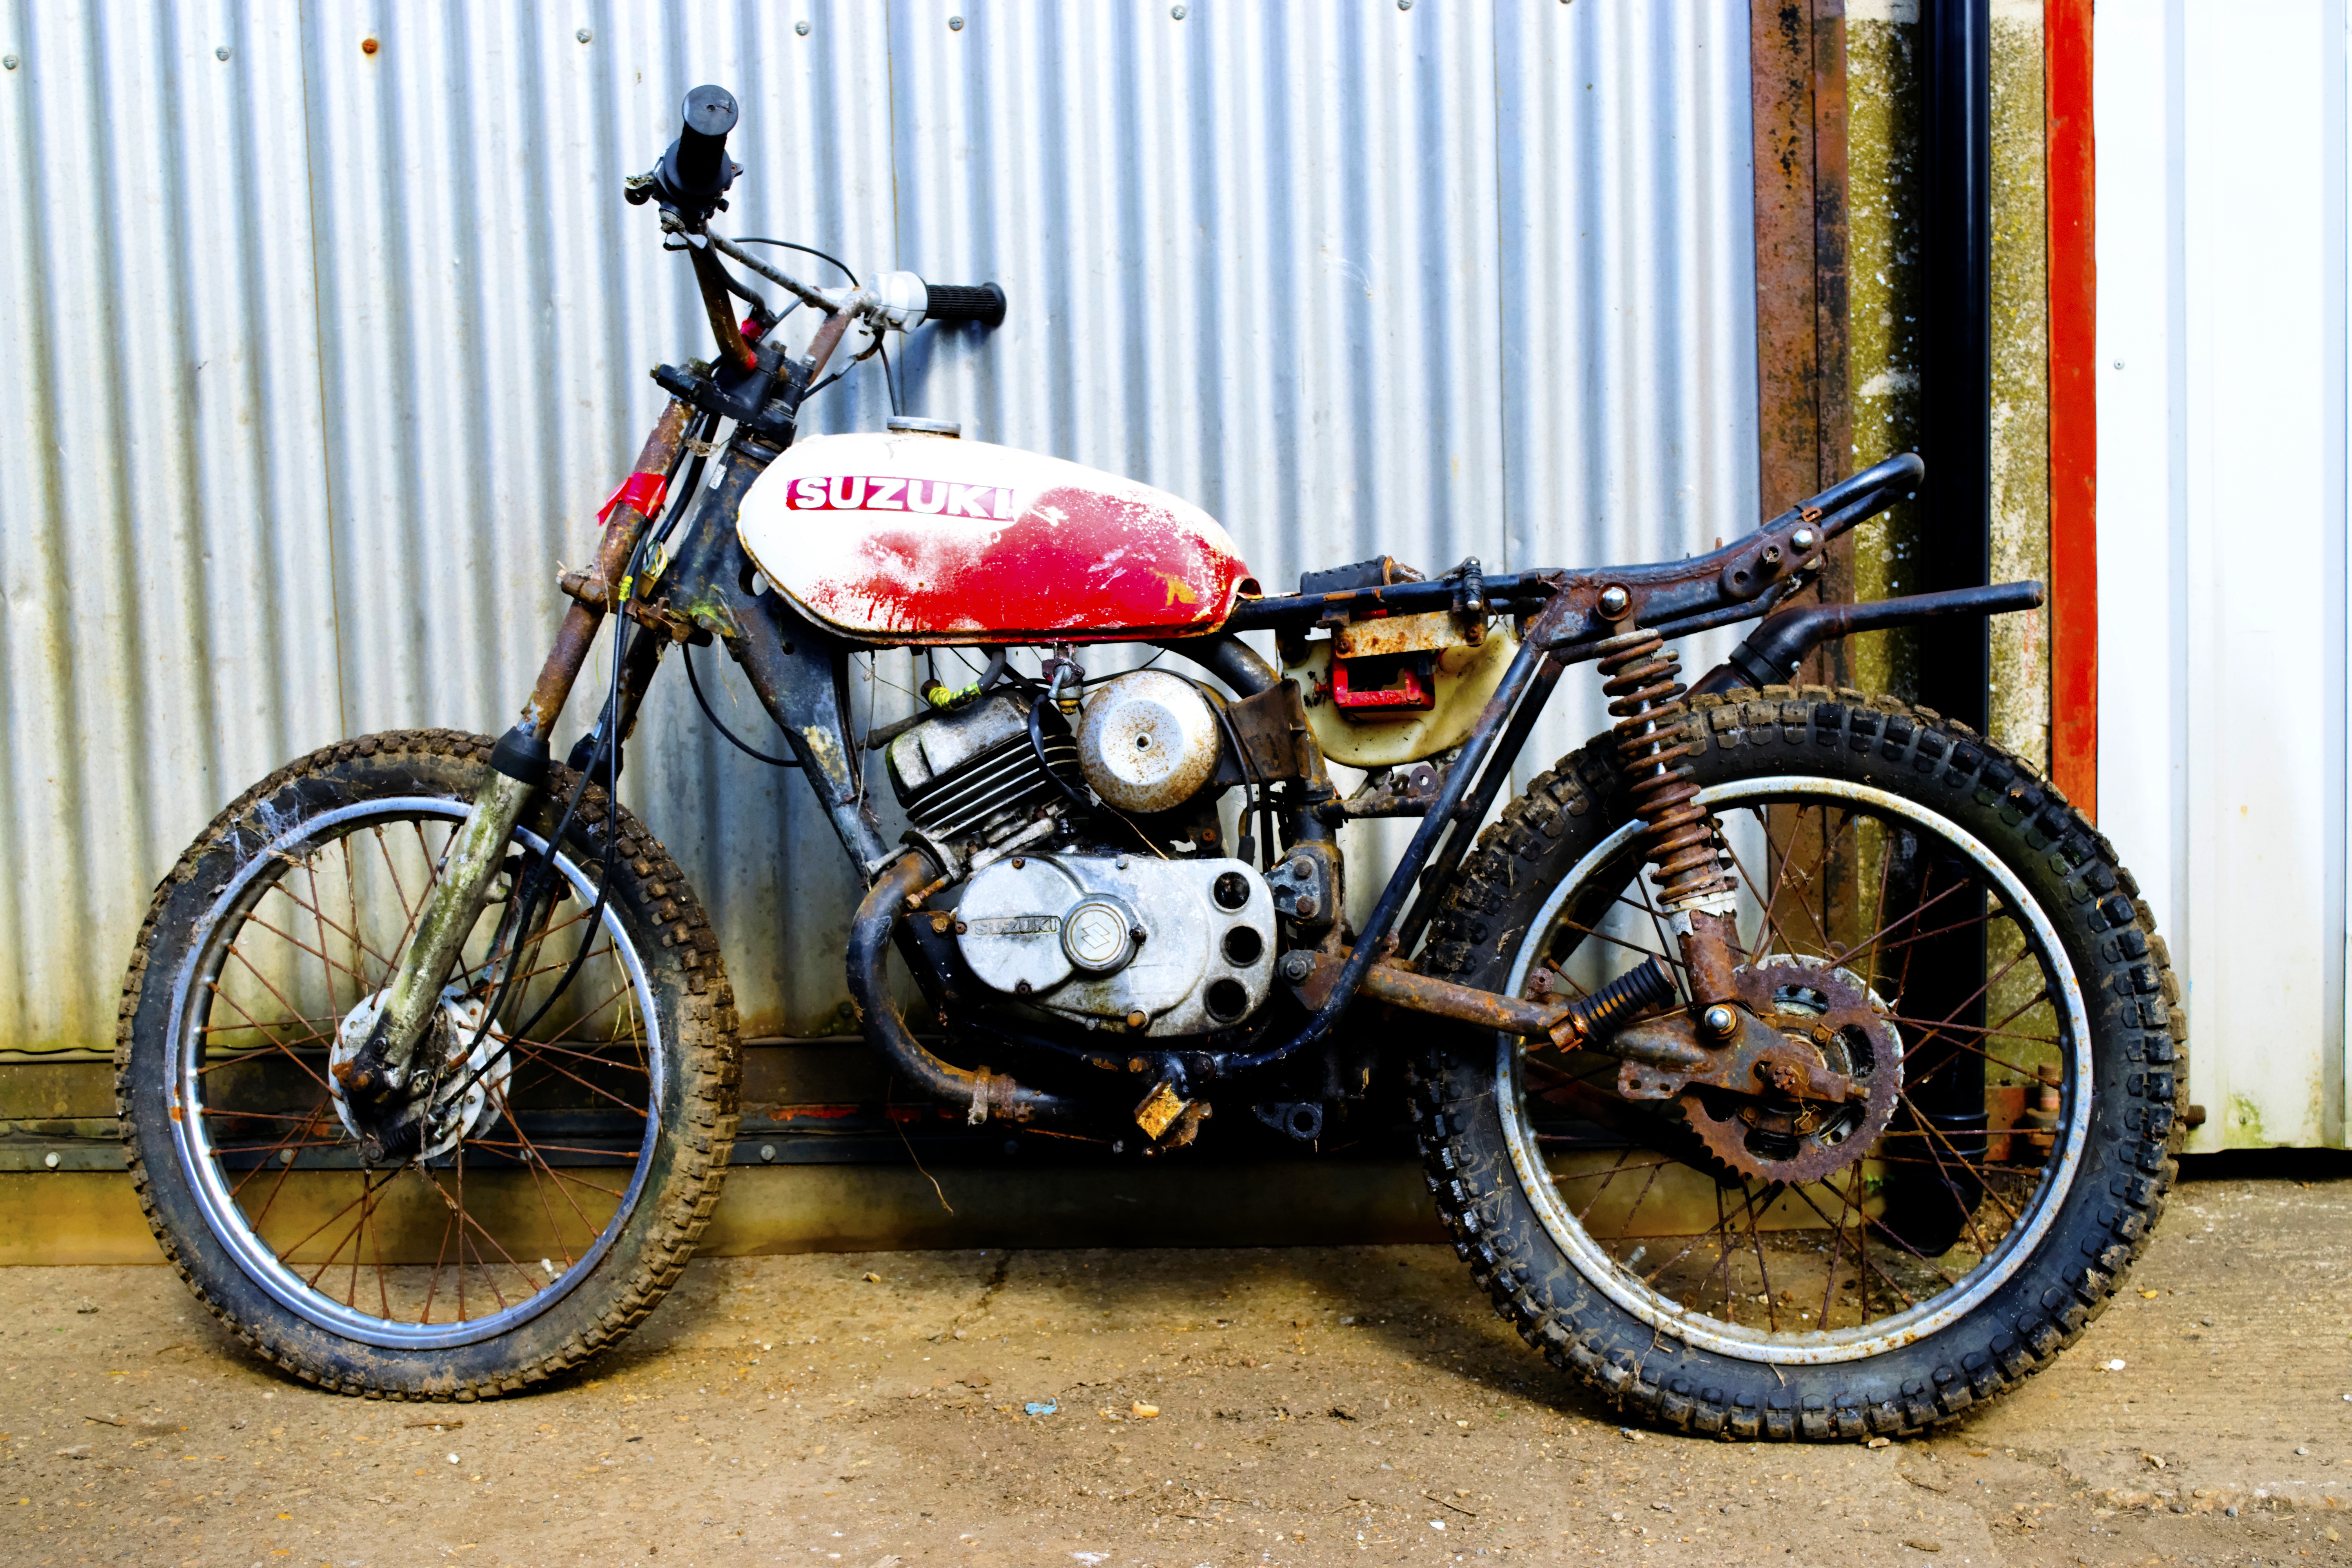
car, wheel, old, bicycle, workshop, travel, repair, vehicle, motorcycle, motor, maintenance, restore, restoration, motorcycling, land vehicle, automobile make